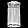
Label: Shirt